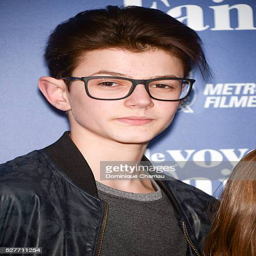
film actor attends tv network